List of venerated Central Americans and Caribbeans

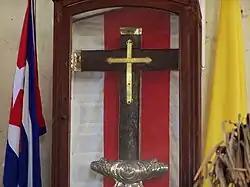
The Cruz de la Parra, in Baracoa, is the last surviving of the 29 crosses planted in the New World by Columbus. It is the oldest tangible evidence of Catholicism in the Americas.

The first unquestioned presence of the Catholic Church in the Americas was in this region, when Christopher Columbus first set foot on San Salvador. The oldest tangible evidence of Catholicism in the New World, the Cruz de la Parra, is kept in what is now Cuba.